Wilkeson Arch

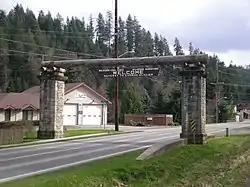
The relocated arch in 2008

Wilkeson Arch is a monumental gateway structure at the west entrance to Wilkeson, Washington. The stone and timber structure was built in 1925 by the Wilkeson Booster Club, at a cost of $2000. It is similar in design to the Chinook Pass, Nisqually and White River entrance arches in nearby Mount Rainier National Park, deriving its style from the National Park Service Rustic style prevailing in the national park structures of the time. The arch was intended to promote tourism and the local products, coal and sandstone.